Strauss v. Horton

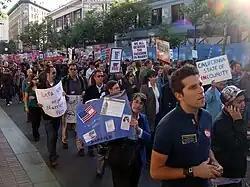
Protestors at the "Day of Decision" rally marched up Market St in downtown San Francisco following the Supreme Court ruling.

While oral arguments were ongoing within the court house in San Francisco, protests took place outside, with both sides sharing their views.